Zip (roller coaster)

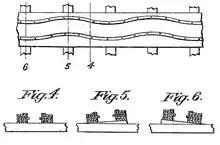
Diagram taken from one of Traver's patents of the rapidly undulating track utilized on the Zip and other Traver coasters

While most Traver Cyclones had 10-car trains, the Zip differed by having shorter 5-car trains. The way these shorter trains zipped along the track is thought to be responsible for the name of the coaster. Like other Traver coasters, the ride had very steep banking. The first curve had an angle of 80 degrees.